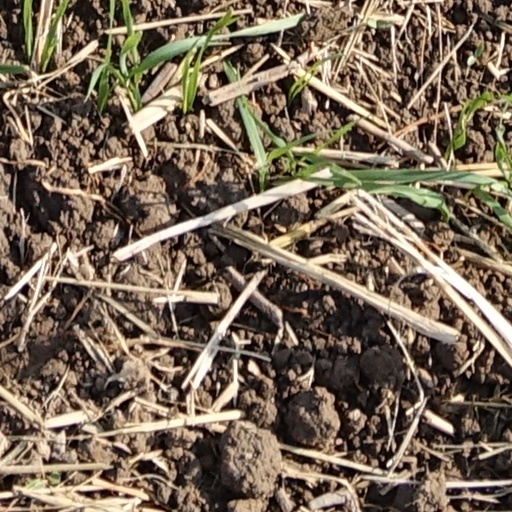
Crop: wheat